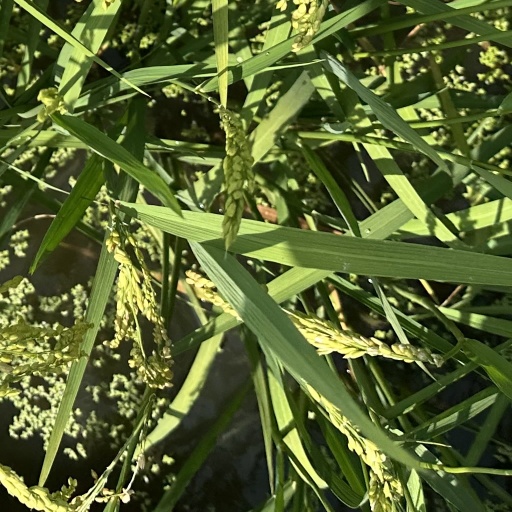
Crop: rice